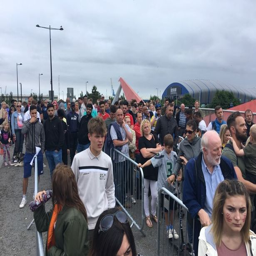
fans are forced to wait to get into the festival as the crowds reach capacity